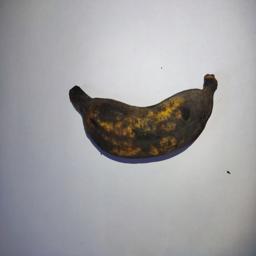
Banana variety: Bangla Kola